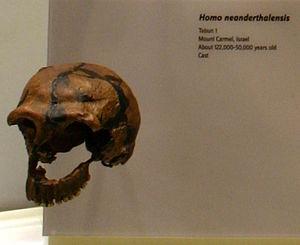
L’histoire de la Palestine retrace les événements de cette région historique et géographique du Proche-Orient située entre la mer Méditerranée et le désert à l'est du Jourdain et au nord du Sinaï.
Cette liste de fossiles d'hominidés présente un certain nombre de fossiles d'hominines selon un classement chronologique. Il existe des milliers de fossiles, dont beaucoup sont fragmentaires et ne consistent qu'en de simples dents ou fragments d'os isolés. Cette liste ne se veut pas exhaustive, mais présente les principaux spécimens découverts. La plupart de ces fossiles se situent sur des branches ou des rameaux distincts de la branche hypothétique menant à Homo sapiens.